History of the United States Army National Guard

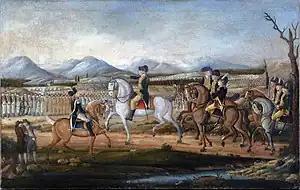
Washington reviews regular Army and militia troops at Ft. Cumberland, Maryland before marching to suppress Whiskey Rebellion

During the French and Indian War (1754-1763), militias from several British colonies took part in various actions, including: